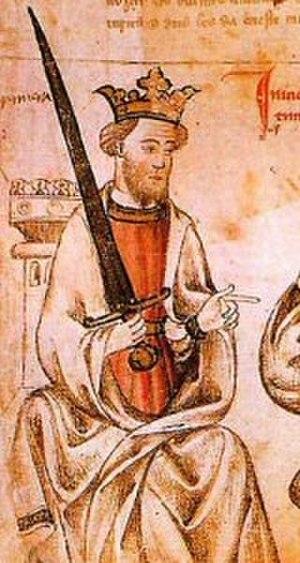
Cet article donne la liste des souverains de la couronne de León et puis de Castille, qui regroupait principalement les royaumes de Castille et de León. On relie également les souverains du royaume des Asturies.
Sanche IV de Castille dit Sanche le Brave, né le 12 mai 1258, mort le 25 avril 1295 à Tolède, a été roi de Castille et de León de 1284 à 1295. Il était le fils d'Alphonse X de Castille et de Yolande d’Aragon. C'était le frère puîné de Ferdinand de la Cerda.